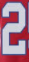
Number: 2